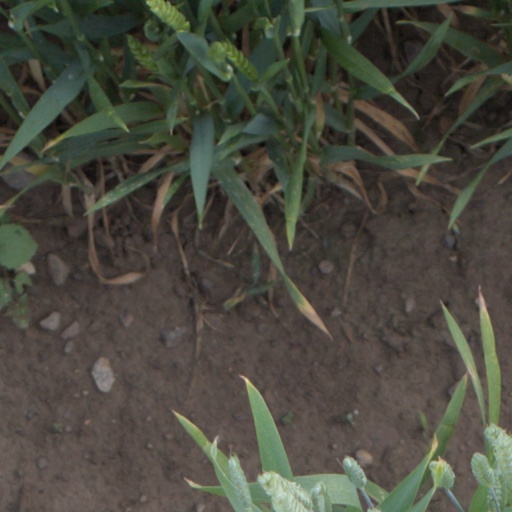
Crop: wheat